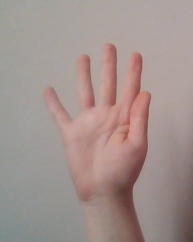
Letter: sheen